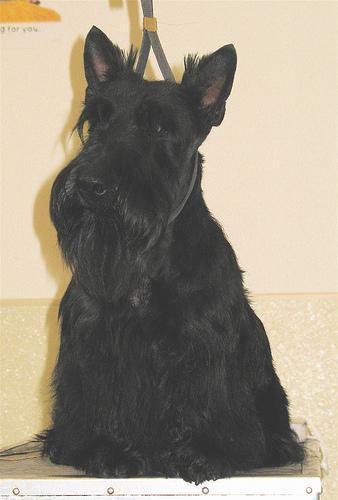
scottish terrier